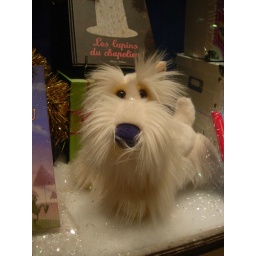
Fluffy dog in a Paris shop window